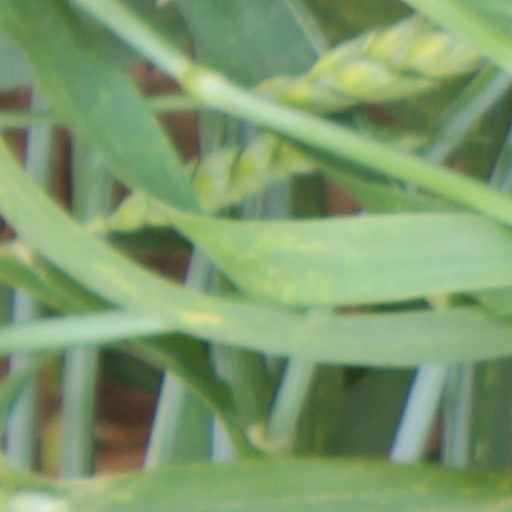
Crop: wheat